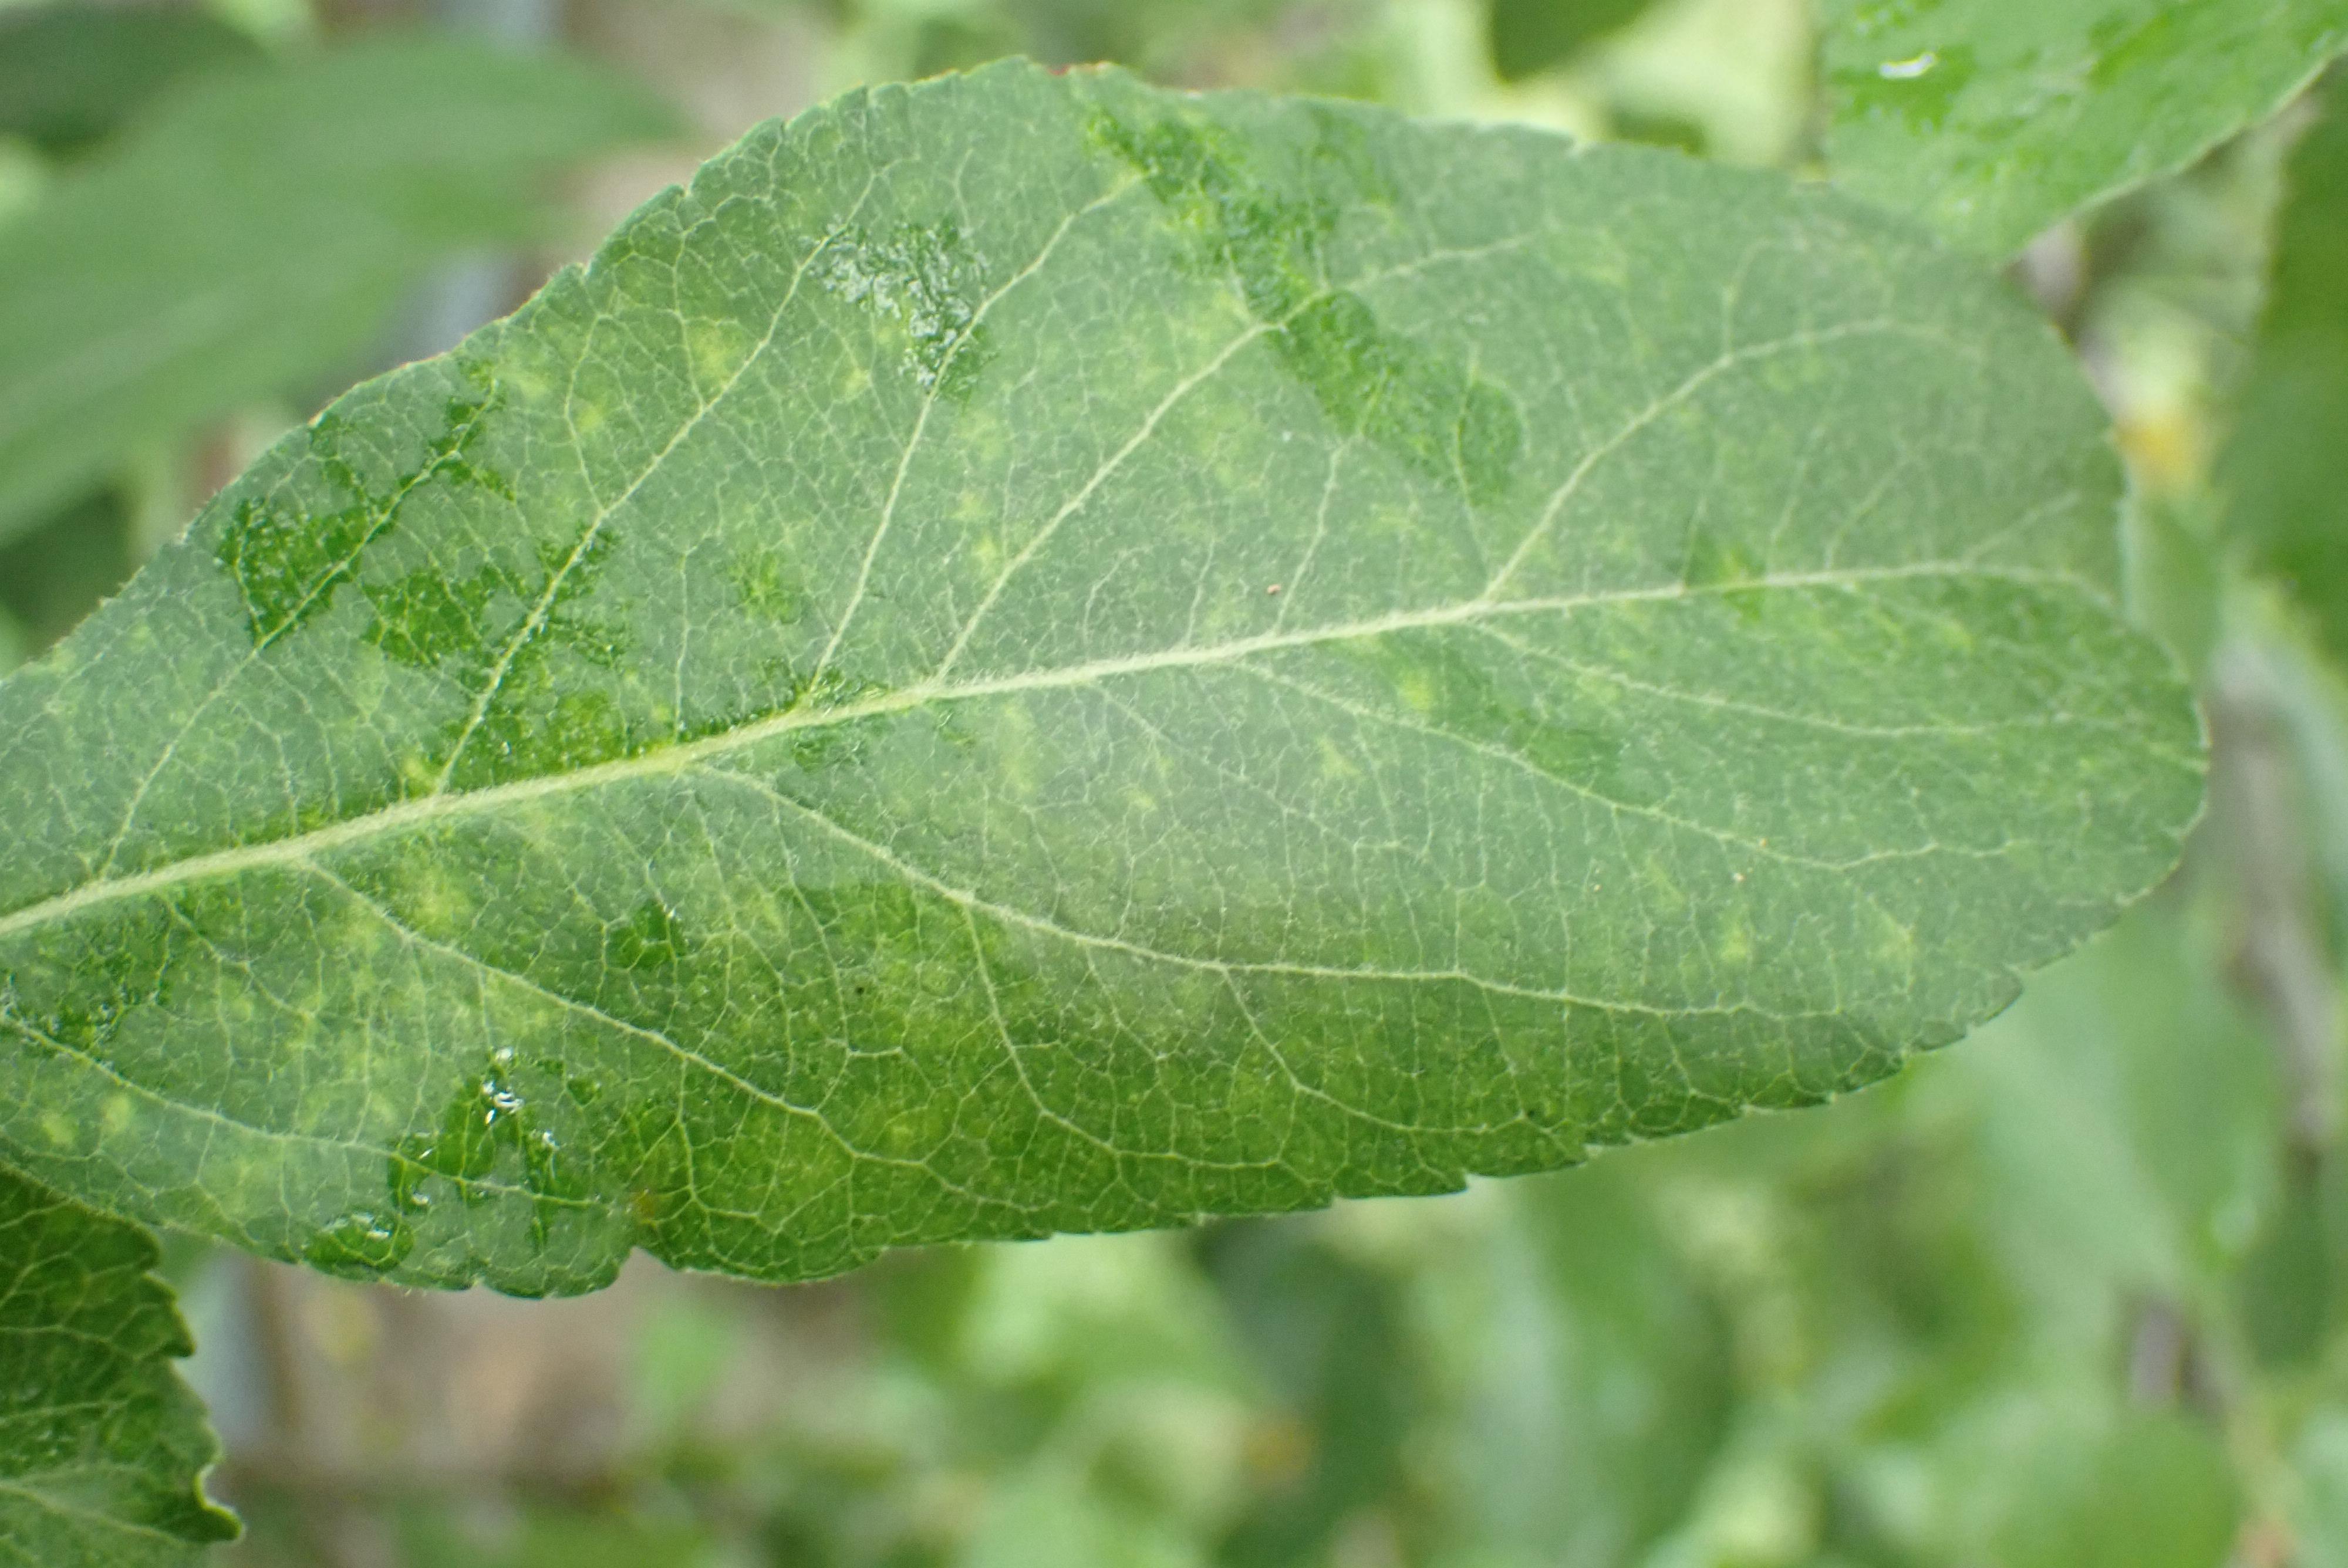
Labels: scab